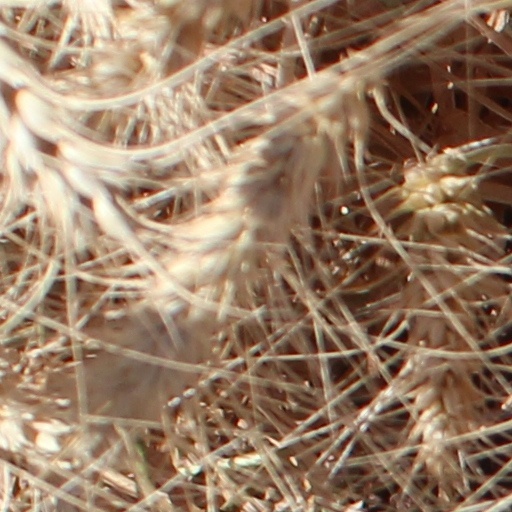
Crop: wheat